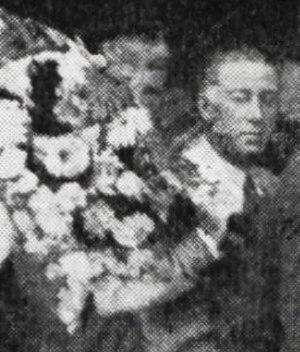
Édouard Brisson en 1927 (à la coupe Boillot).